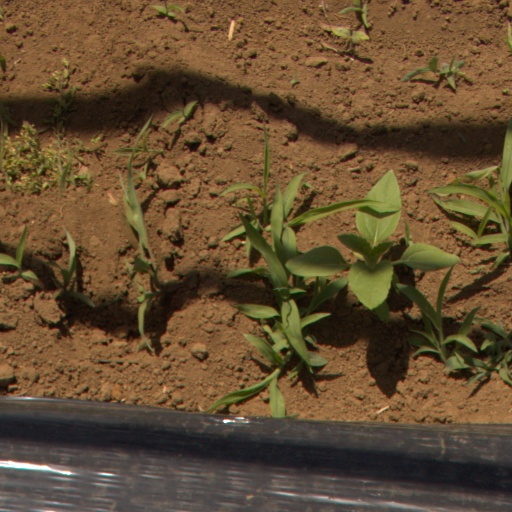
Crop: Jerusalem artichoke